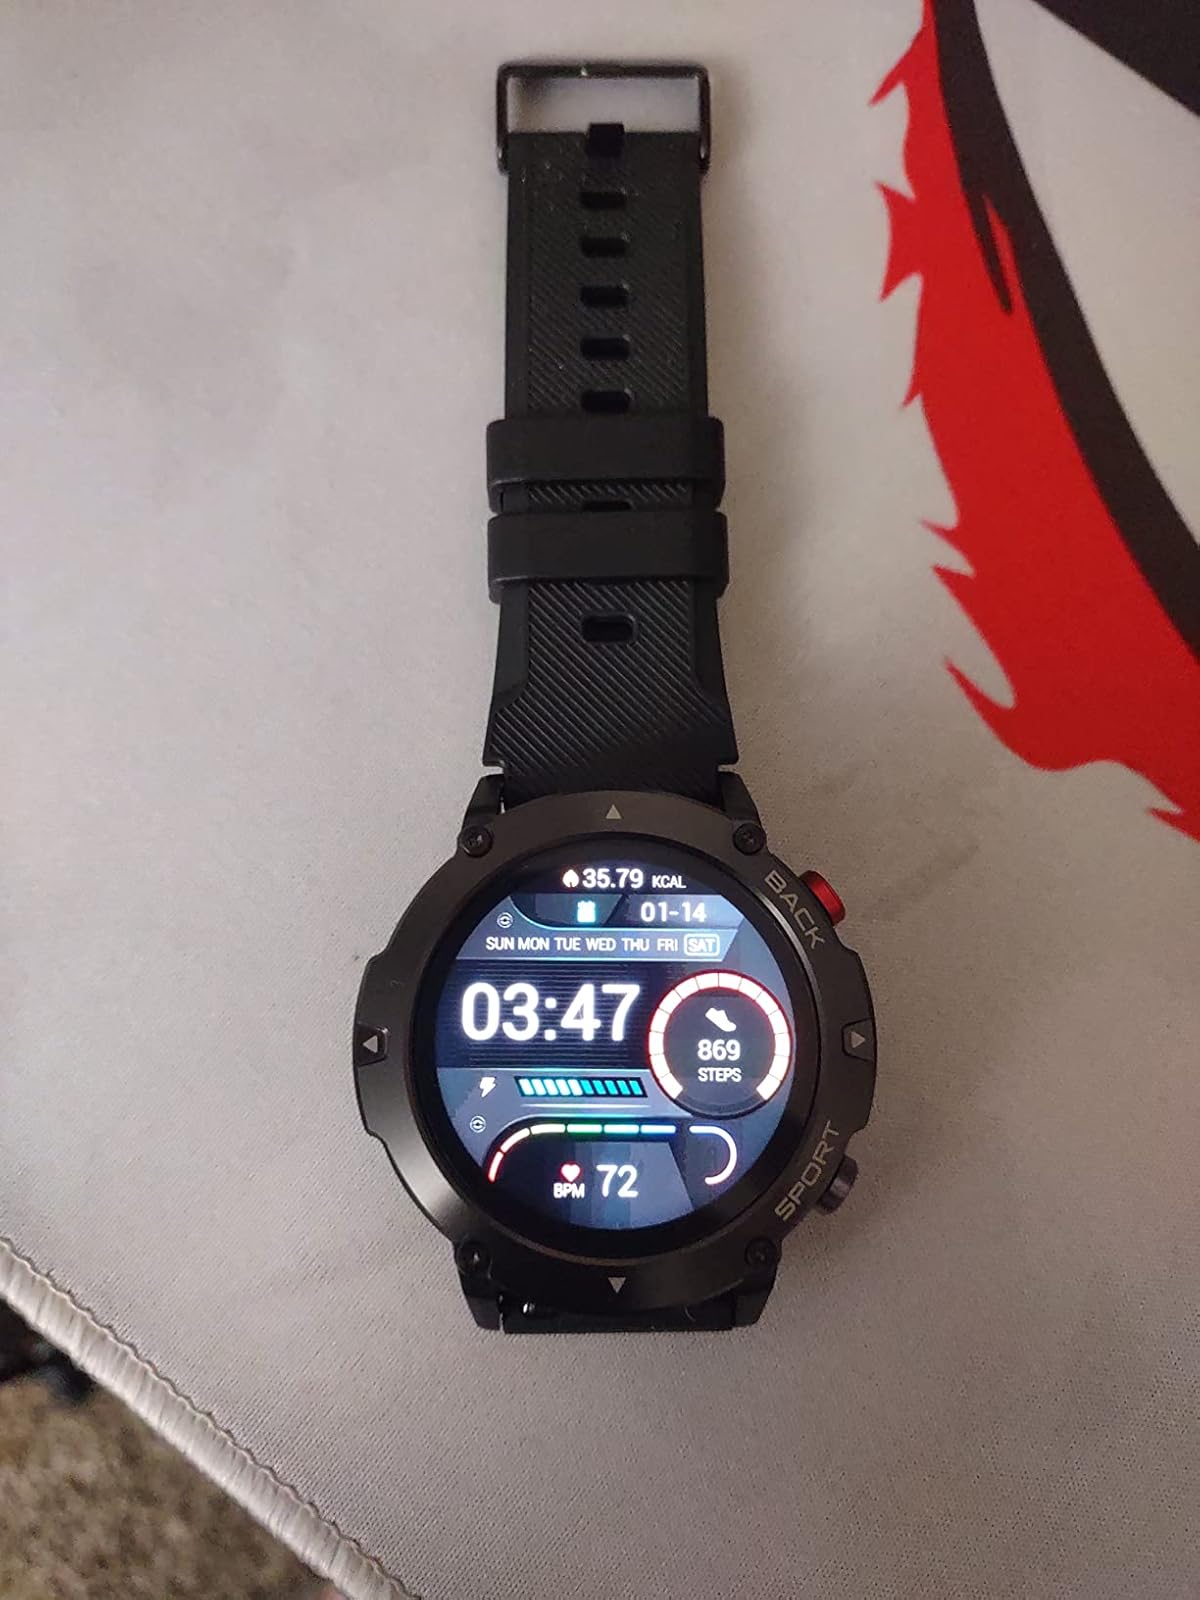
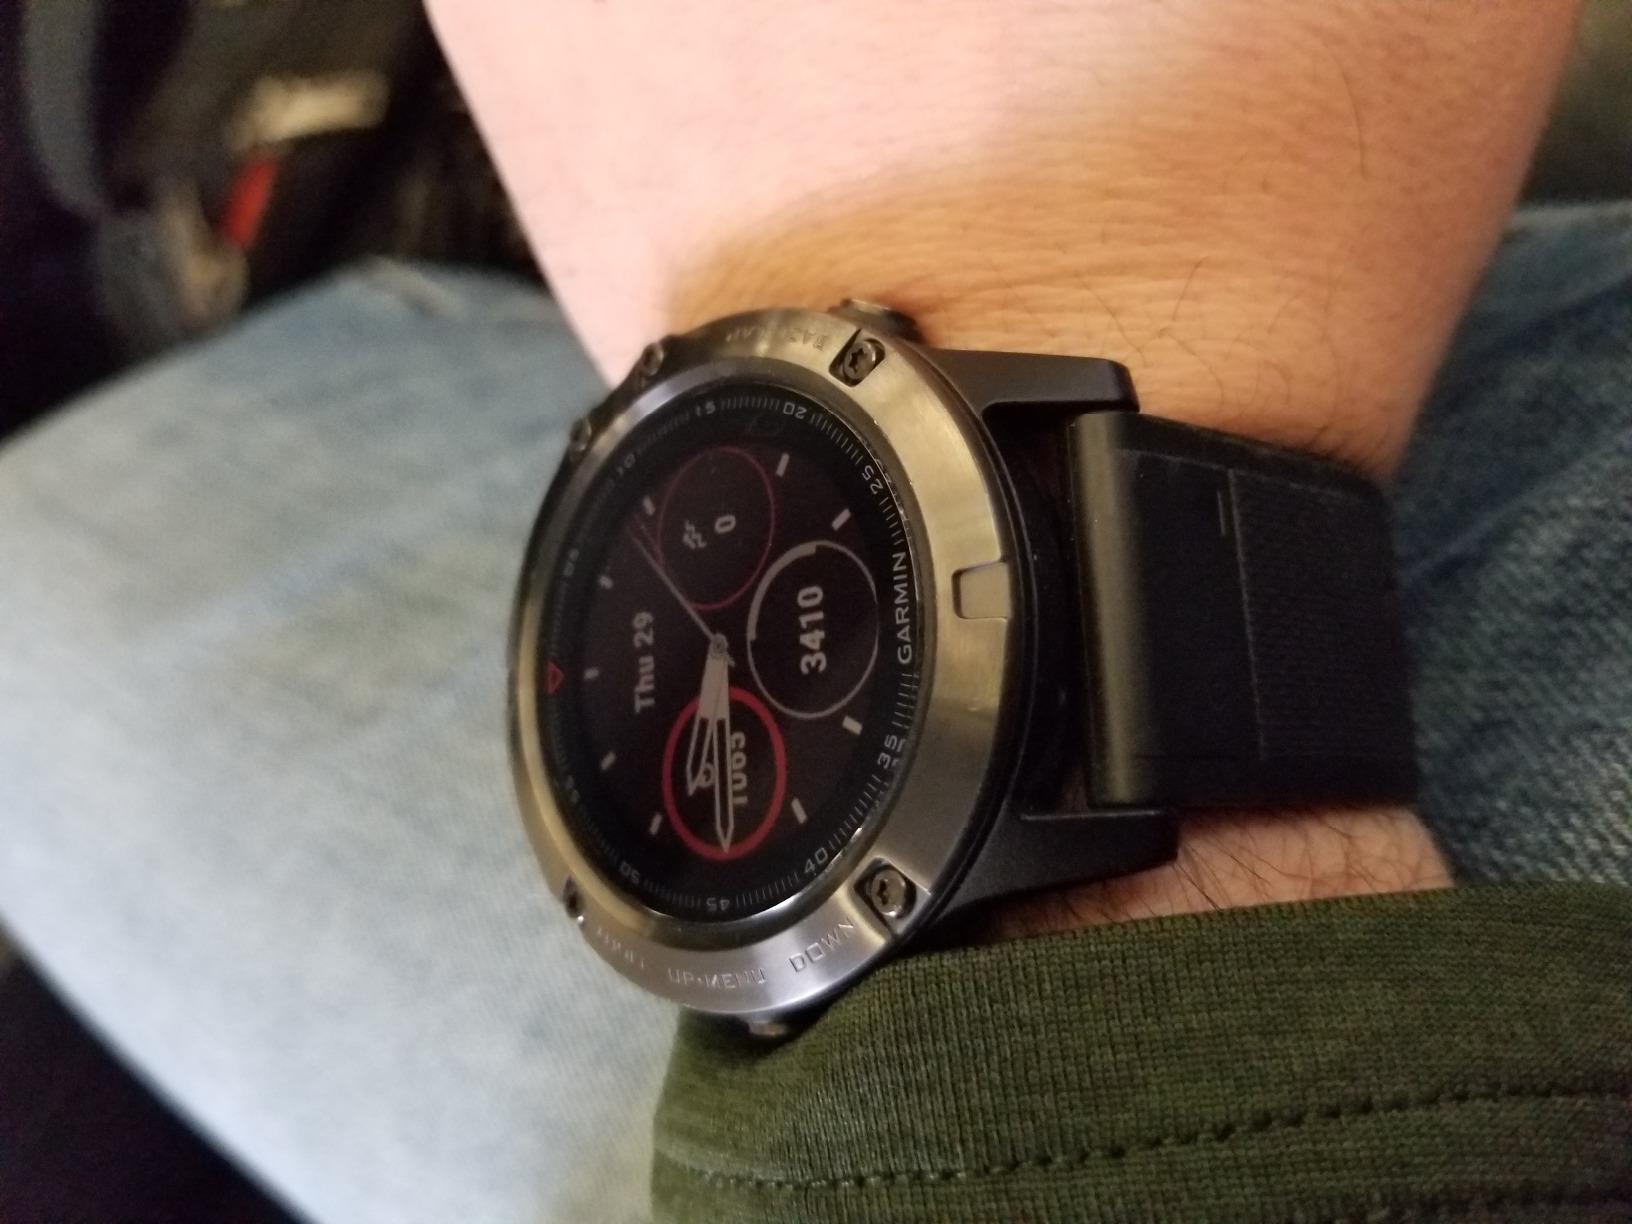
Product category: smartwatch
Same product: no